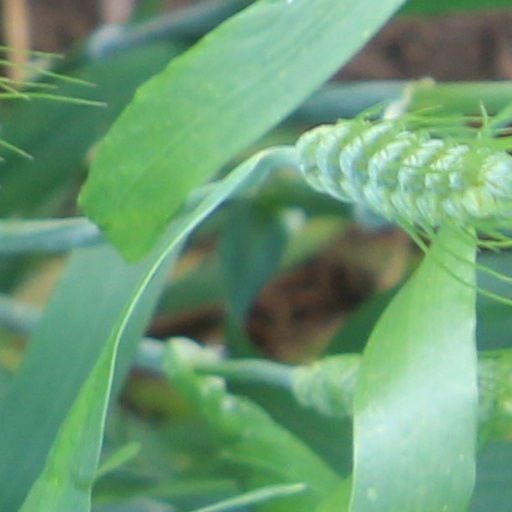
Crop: wheat